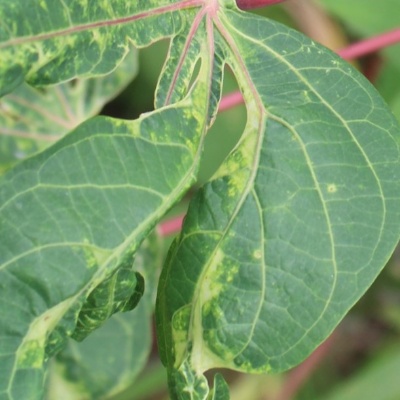
Crop: Cassava
Condition: mosaic